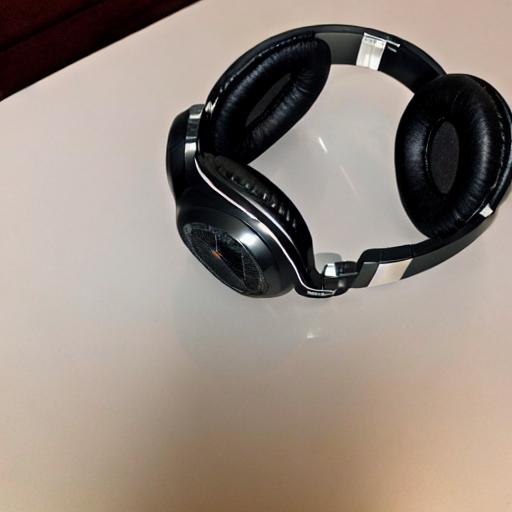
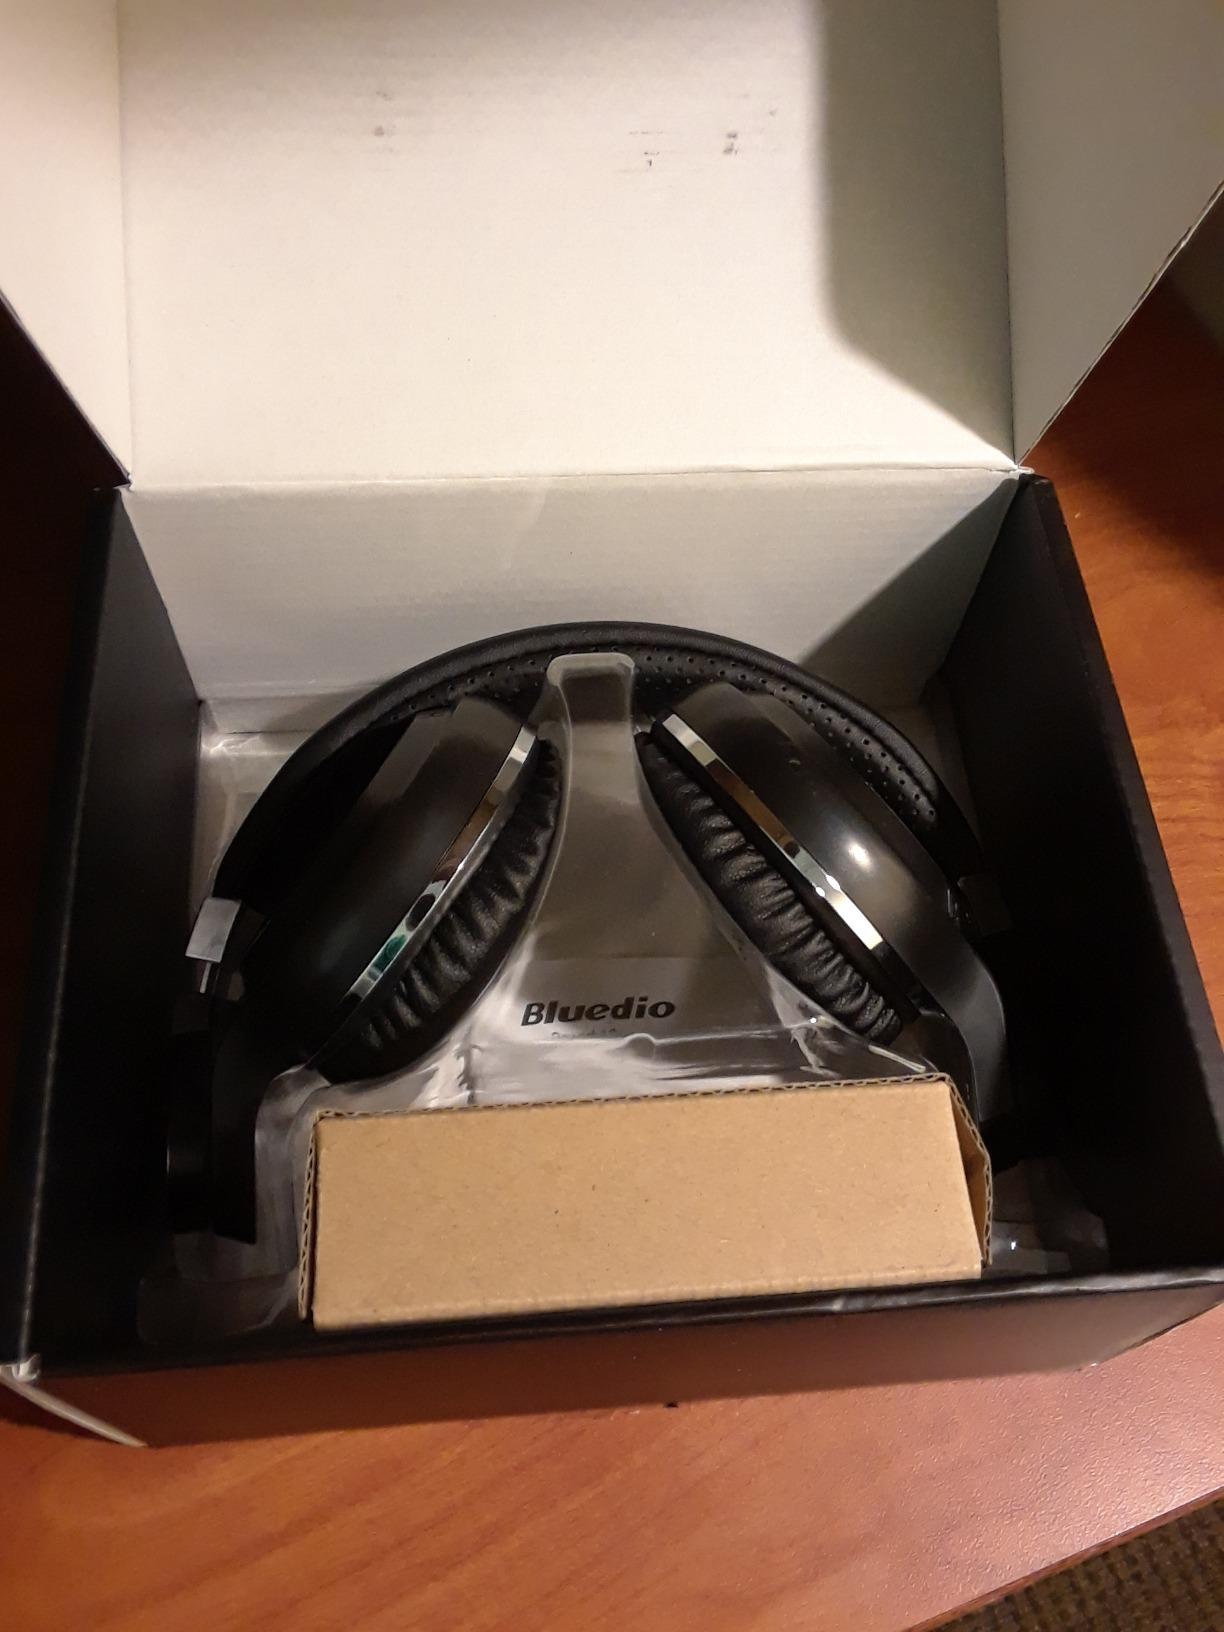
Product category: headphones
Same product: no